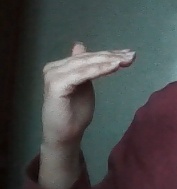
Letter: khaa